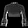
Label: T - shirt / top